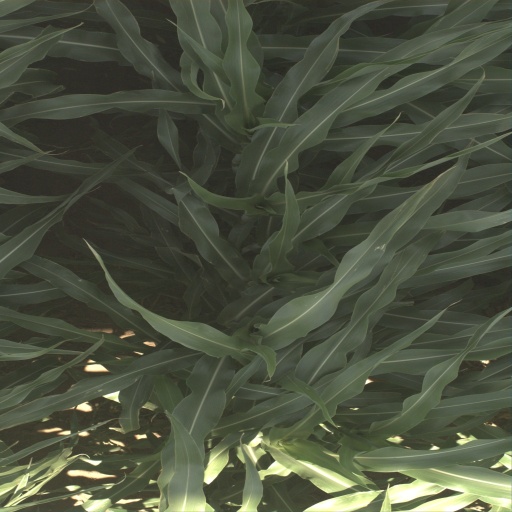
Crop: sorghum